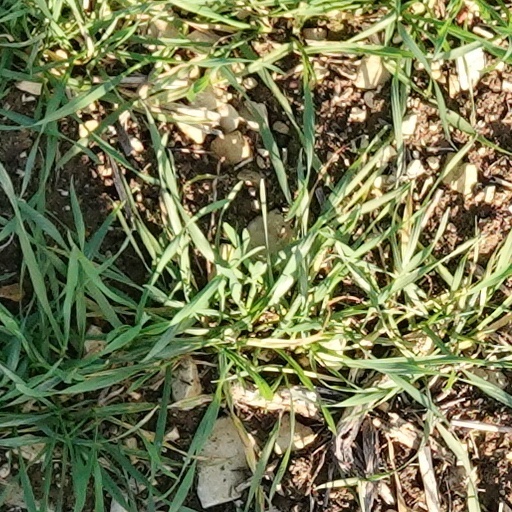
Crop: wheat